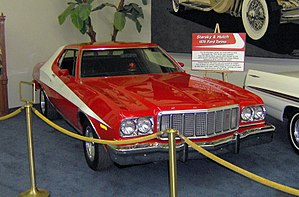
Starsky and Hutch / Handling / Om serien
1974 Ford Gran Torino i serien.
Starsky and Hutch var en amerikansk action-og kriminalserie som blev sendt på ABC fra 1975 til 1979. Hovedrollerne som politimændene Starsky and Hutch blev spillet af Paul Michael Glaser og David Soul. Serien blev skabt af William Blinn.